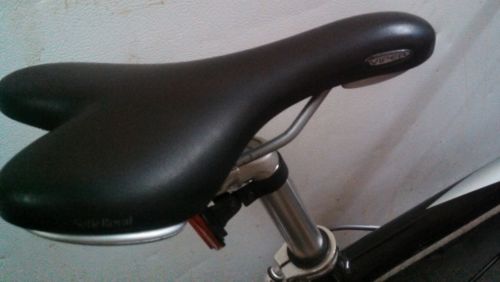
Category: bicycle